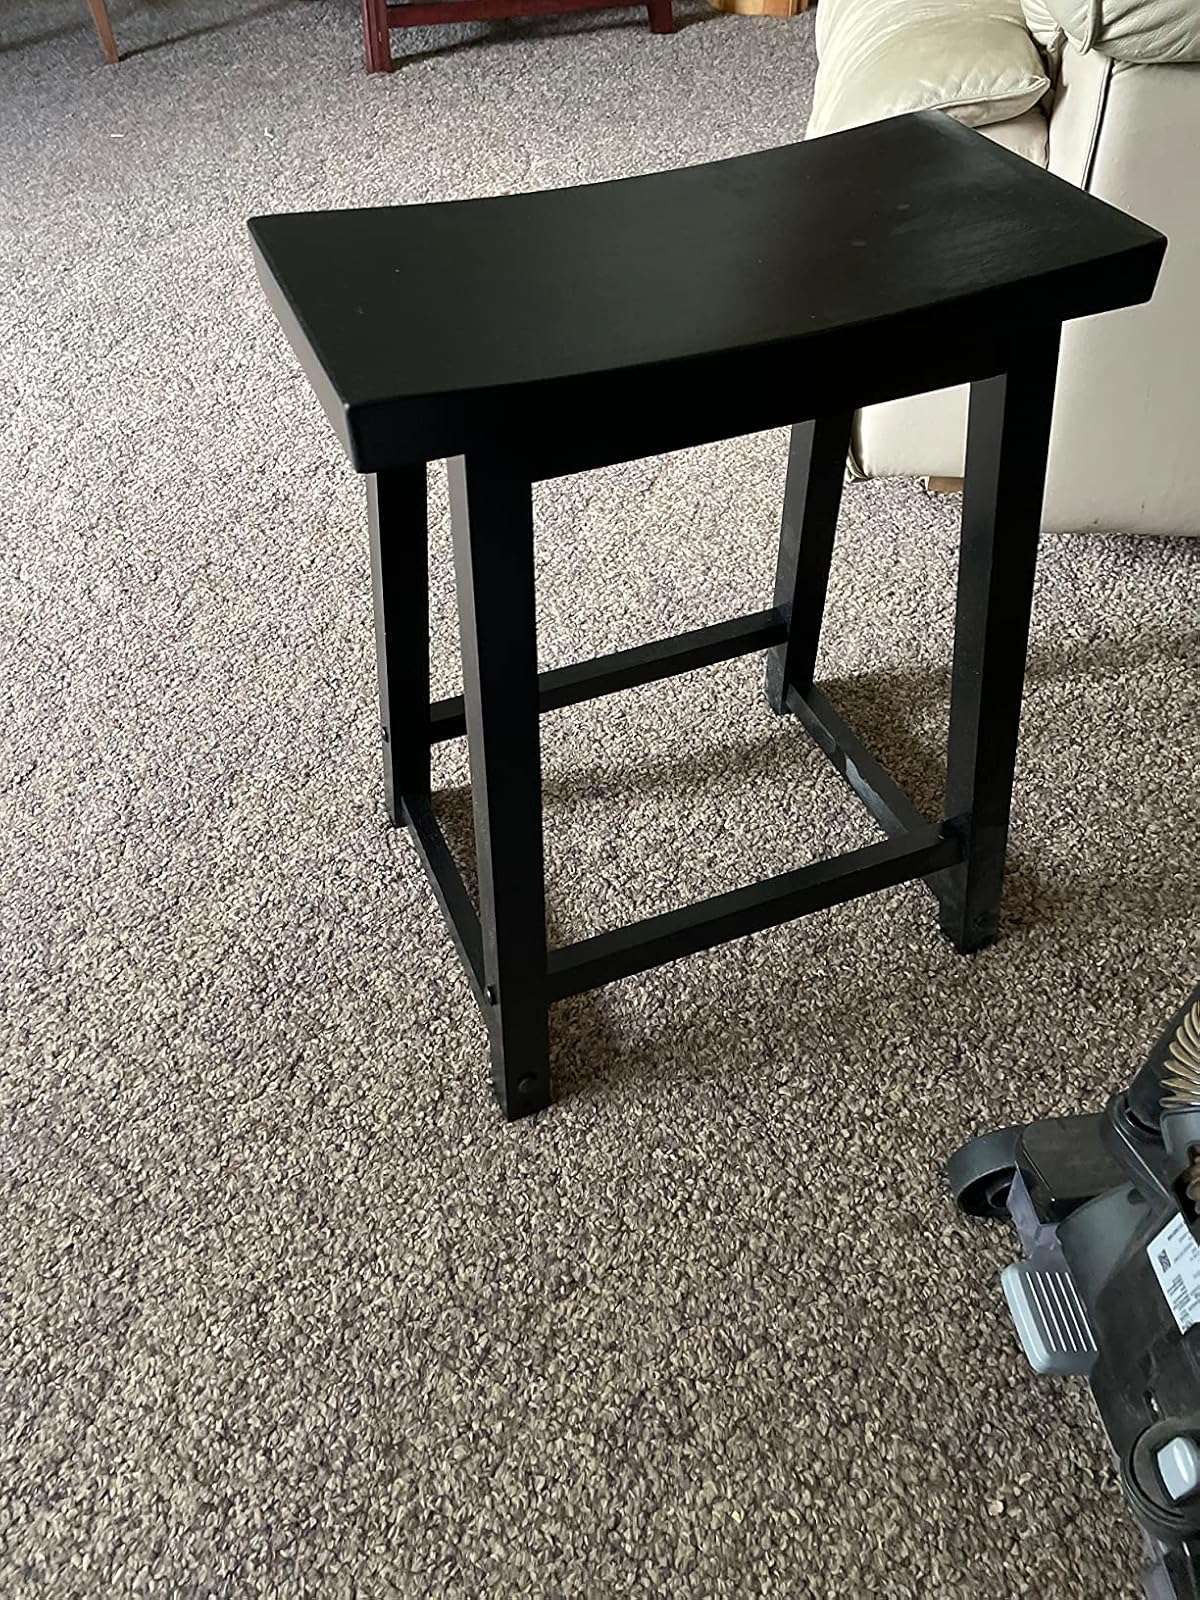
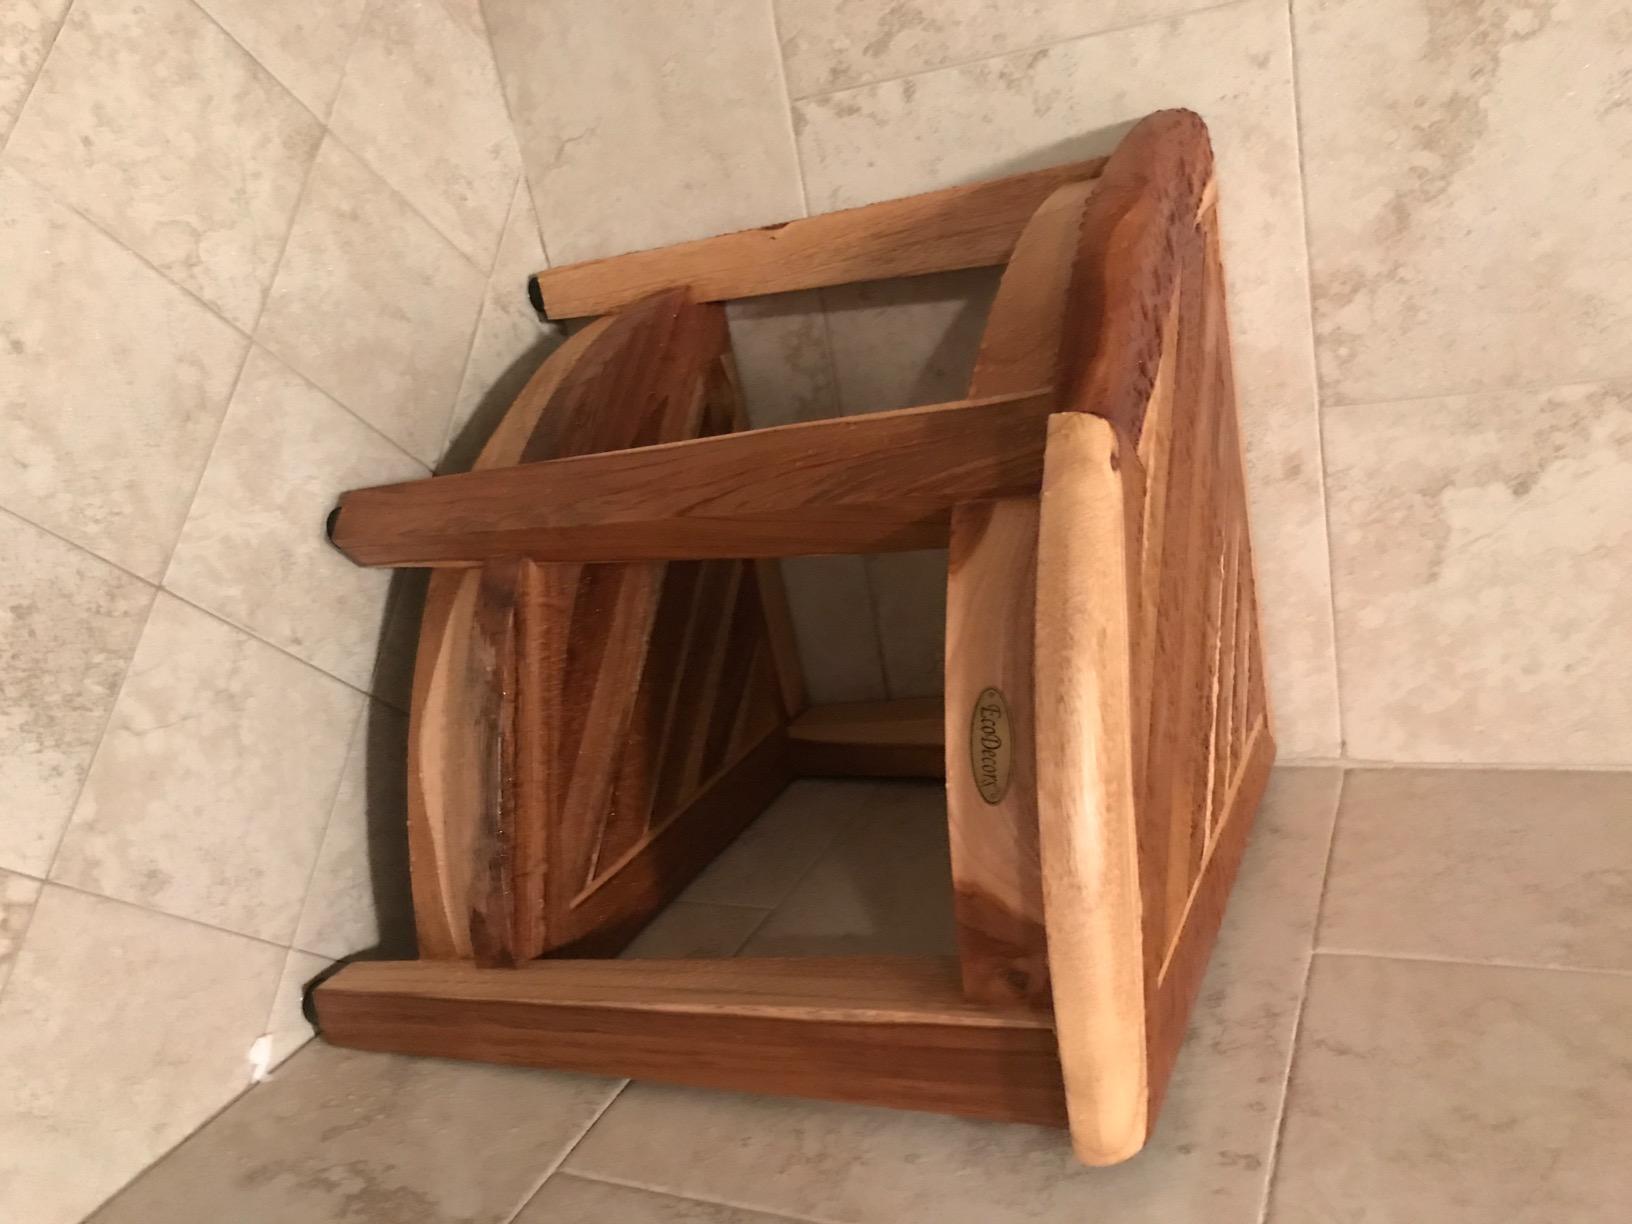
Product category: stool
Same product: no